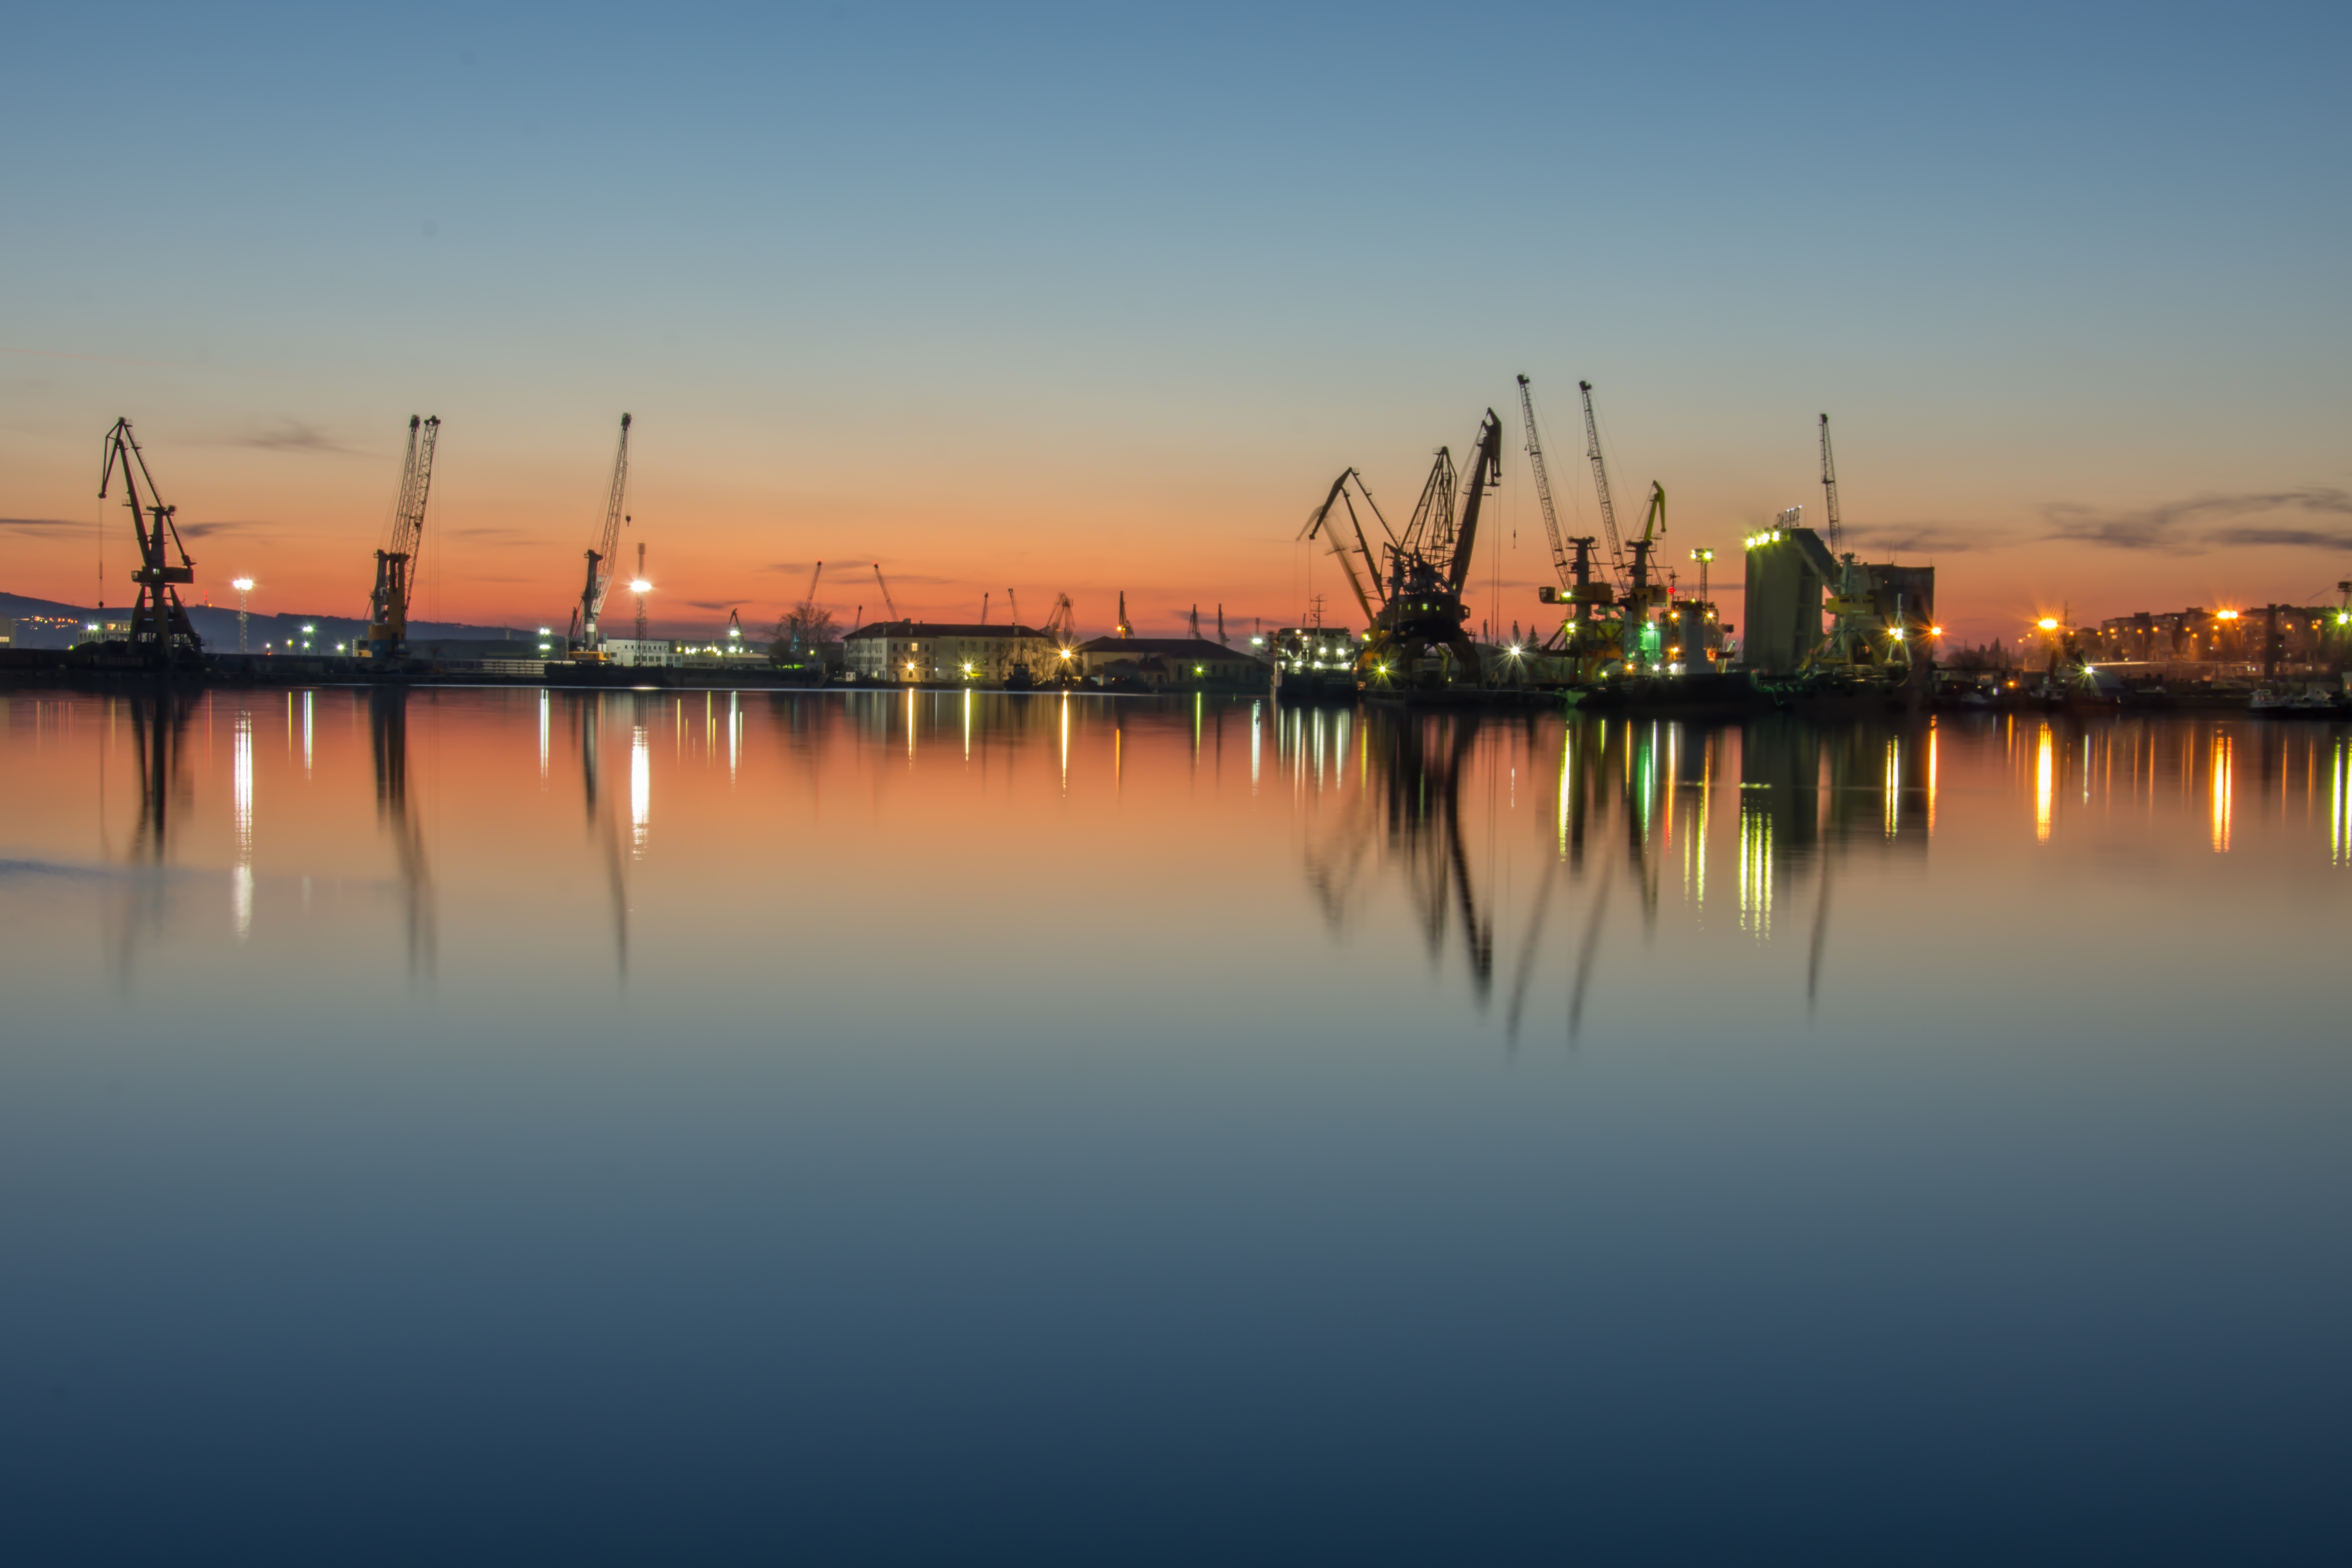
beach, landscape, sea, coast, water, nature, ocean, horizon, dock, light, cloud, sky, sunshine, sun, sunrise, sunset, skyline, sunlight, morning, lake, dawn, river, cityscape, summer, vacation, travel, dusk, evening, orange, golden, reflection, red, tropical, color, weather, blue, marina, yellow, sunny, scene, bulgaria, burgas, afterglow, port burgas